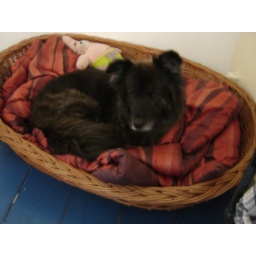
Akira's bed by the desk